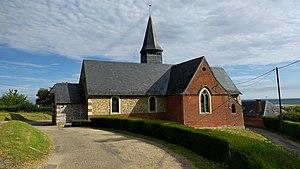
Mesnil-Verclives, Église Saint-Martin de Mesnil-Verclives
Mesnil-Verclives est une commune française située dans le département de l'Eure, en région Normandie.